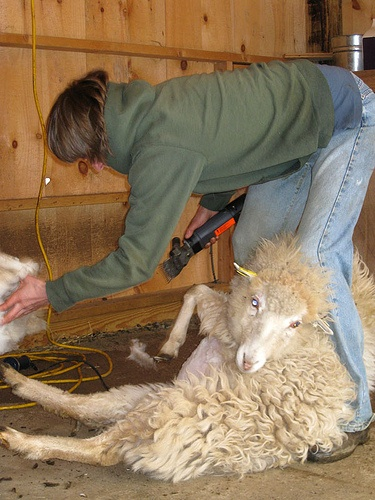
The shearer is finishing getting the wool from the sheep.
a lamb getting a bath from a person
a person shearing a sheep for it's wool
White sheep in the ground by a man in jeans.
A person is bending over and sheering a sheep.